Paducah–McCracken County Riverport

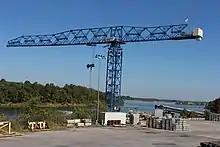
Largest Flat Top Crane in North America - Owned and Operated by the Paducah-McCracken County Riverport Authority

The Paducah–McCracken County Riverport Authority operates the largest flat top crane in North America - a 53-ton Linden Comansa 30LC 1450 flat top tower crane that sits on a 25,000 sq. ft. berth. The Linden Comansa flat top crane services the General Cargo Berth area.